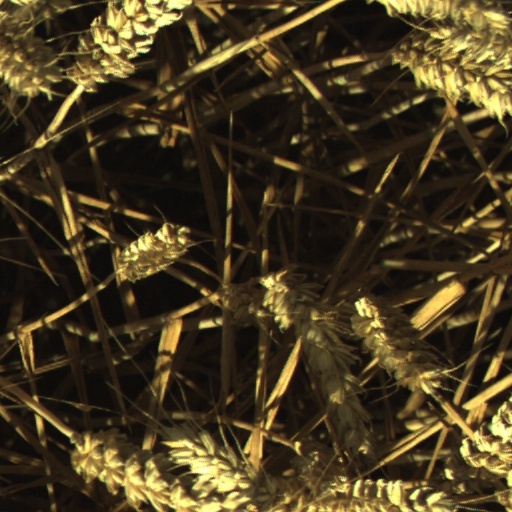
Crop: wheat